Saint Joseph's Oratory

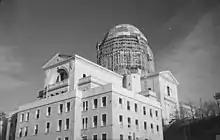
Construction of the dome in 1937.

From 1949 to 1951, architect Gilbert Moreau carried out alterations and improvements to the interior of Saint Joseph's Oratory, as well as to the adjacent monastery, and rearranged the sacristy in the basilica.